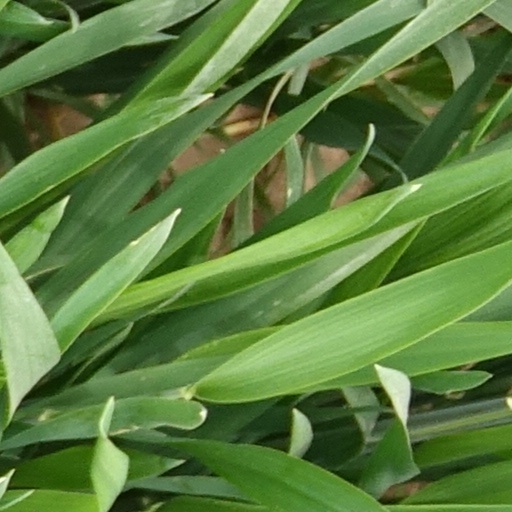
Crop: wheat